Victor Emmanuel II Monument

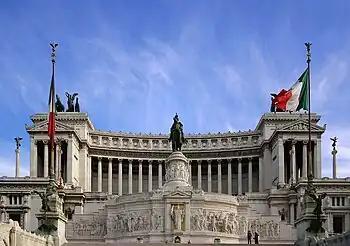
The equestrian statue of Victor Emmanuel II, at the architectural centre of the Vittoriano, above the Altar of the Fatherland, which is instead its symbolic centre

The Victor Emmanuel II National Monument is also known as "Mole del Vittoriano" or simply the "Vittoriano", and "Altare della Patria", which are now the most commonly used names for it. From 1921, when the Unknown Soldier was buried under the statue of the goddess Roma in the part of the Vittoriano that is called "Altare della Patria", the expression began to indicate not only the place of burial of the soldier, or the personification of all the fallen and lost in war, but the whole structure due to the strong popular sentiment for the symbolic Unknown Soldier.